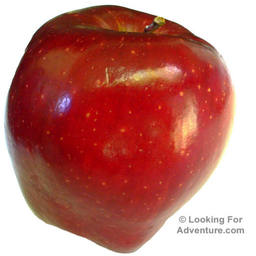
Label: Apple